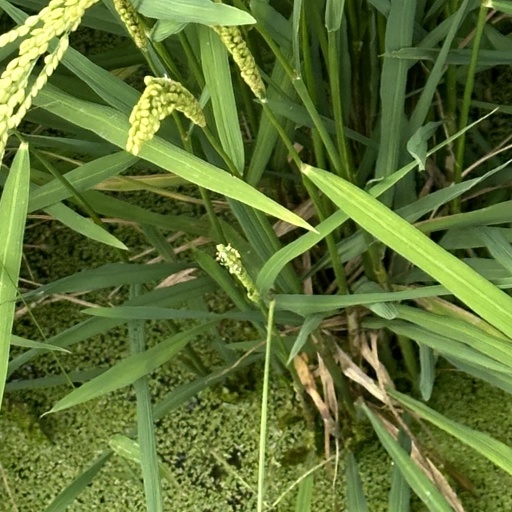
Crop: rice